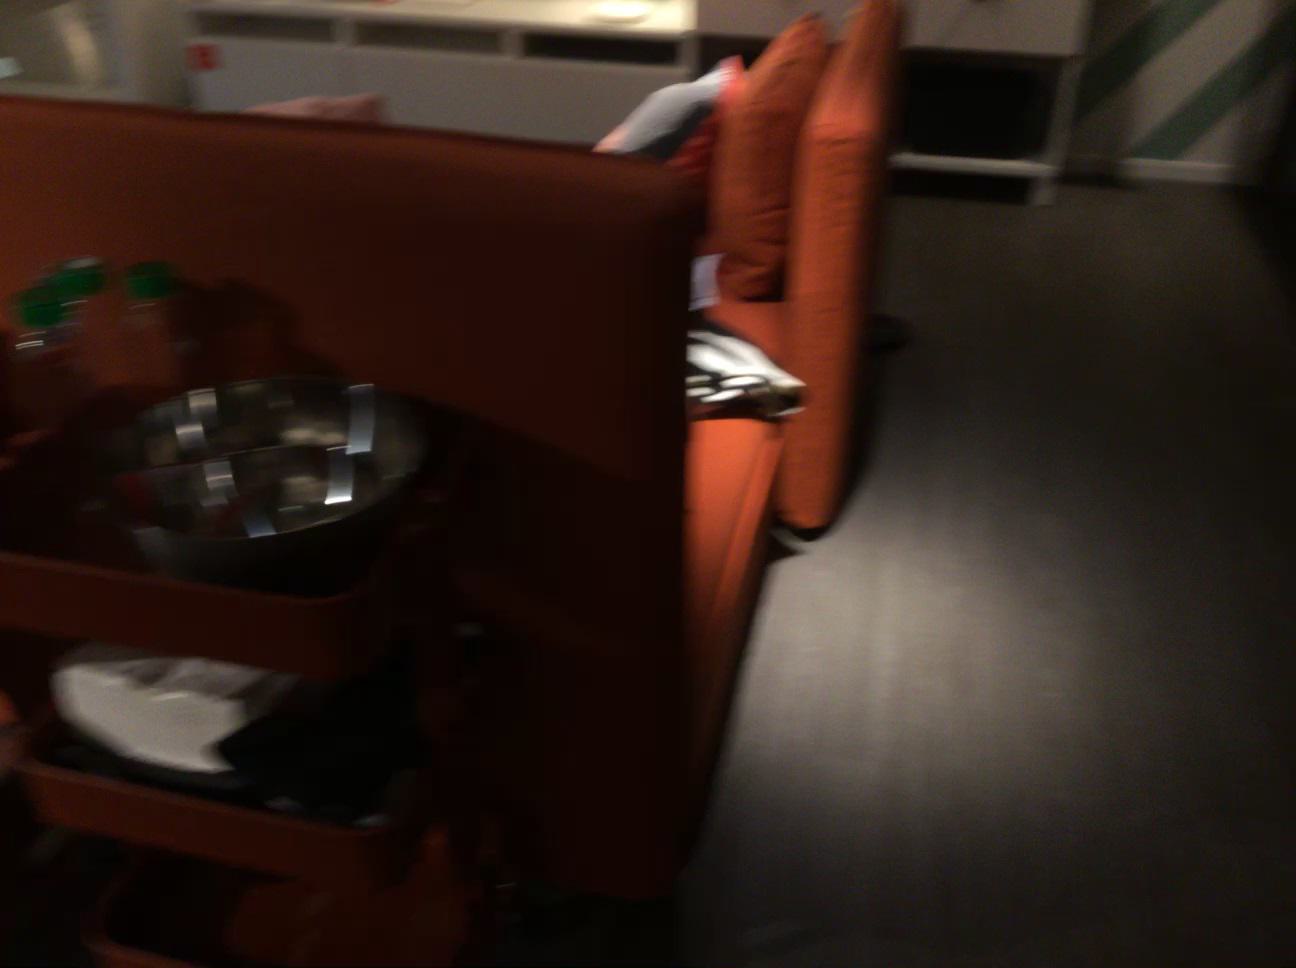
Question: In the image, there is the couch. Pinpoint several points within the vacant space situated right of the couch from the object's perspective. Your final answer should be formatted as a list of tuples, i.e. [(x1, y1), ...], where each tuple contains the x and y coordinates of a point satisfying the conditions above. The coordinates should be between 0 and 1, indicating the normalized pixel locations of the points.
Answer: [(0.760, 0.807), (0.806, 0.642), (0.809, 0.723), (0.735, 0.308), (0.762, 0.504), (0.727, 0.447), (0.808, 0.681), (0.761, 0.671), (0.817, 0.935), (0.705, 0.848), (0.724, 0.498), (0.827, 0.354), (0.795, 0.333), (0.763, 0.452), (0.652, 0.836), (0.681, 0.550), (0.846, 0.579), (0.698, 0.376), (0.718, 0.624), (0.667, 0.693), (0.801, 0.510), (0.731, 0.362), (0.762, 0.564), (0.764, 0.280), (0.802, 0.540), (0.702, 0.339), (0.736, 0.277), (0.763, 0.366), (0.796, 0.389), (0.764, 0.295), (0.702, 0.906), (0.829, 0.374), (0.794, 0.315), (0.841, 0.518), (0.731, 0.381), (0.759, 0.920), (0.830, 0.395), (0.684, 0.521), (0.867, 0.832), (0.813, 0.819), (0.710, 0.259), (0.687, 0.493), (0.762, 0.533), (0.855, 0.690), (0.761, 0.713), (0.762, 0.477), (0.728, 0.424), (0.737, 0.262), (0.713, 0.702), (0.811, 0.769)]